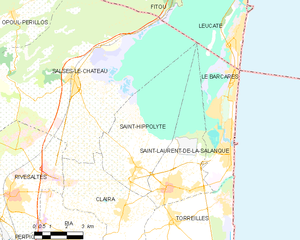
Carte des communes françaises